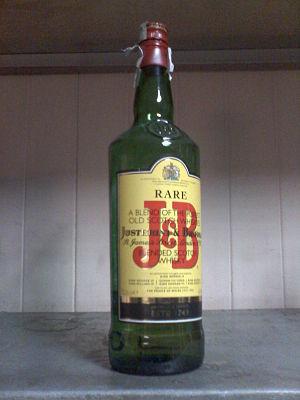
J&B, propriété de la multinationale Diageo, est une marque de whisky blend écossais du groupe industriel Diageo. J&B est le troisième whisky le plus vendu dans le monde, après Johnnie Walker et Ballantine's.